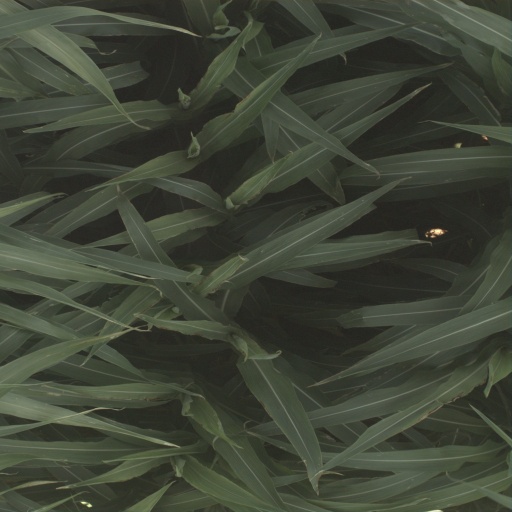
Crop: sorghum